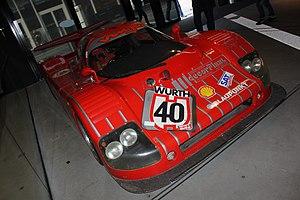
La Sauber Sehcar C6 d'Antoine Salamin au musée des transports de Lucerne, en 2013
La Sauber SHS C6 est une voiture de course de l'écurie suisse Sauber, construite pour les 24 Heures du Mans 1982, les 24 Heures du Mans 1985, les 24 Heures du Mans 1986, les 24 Heures du Mans 1987, les 24 Heures du Mans 1988 et les 24 Heures du Mans 1993. Elle fut aussi construite pour le Championnat du monde des voitures de sport 1986 qu'elle terminera à la 15ᵉ place avec l'écurie française Roland Bassaler. Sachant que Sauber utilisait durant cette saison la C8.